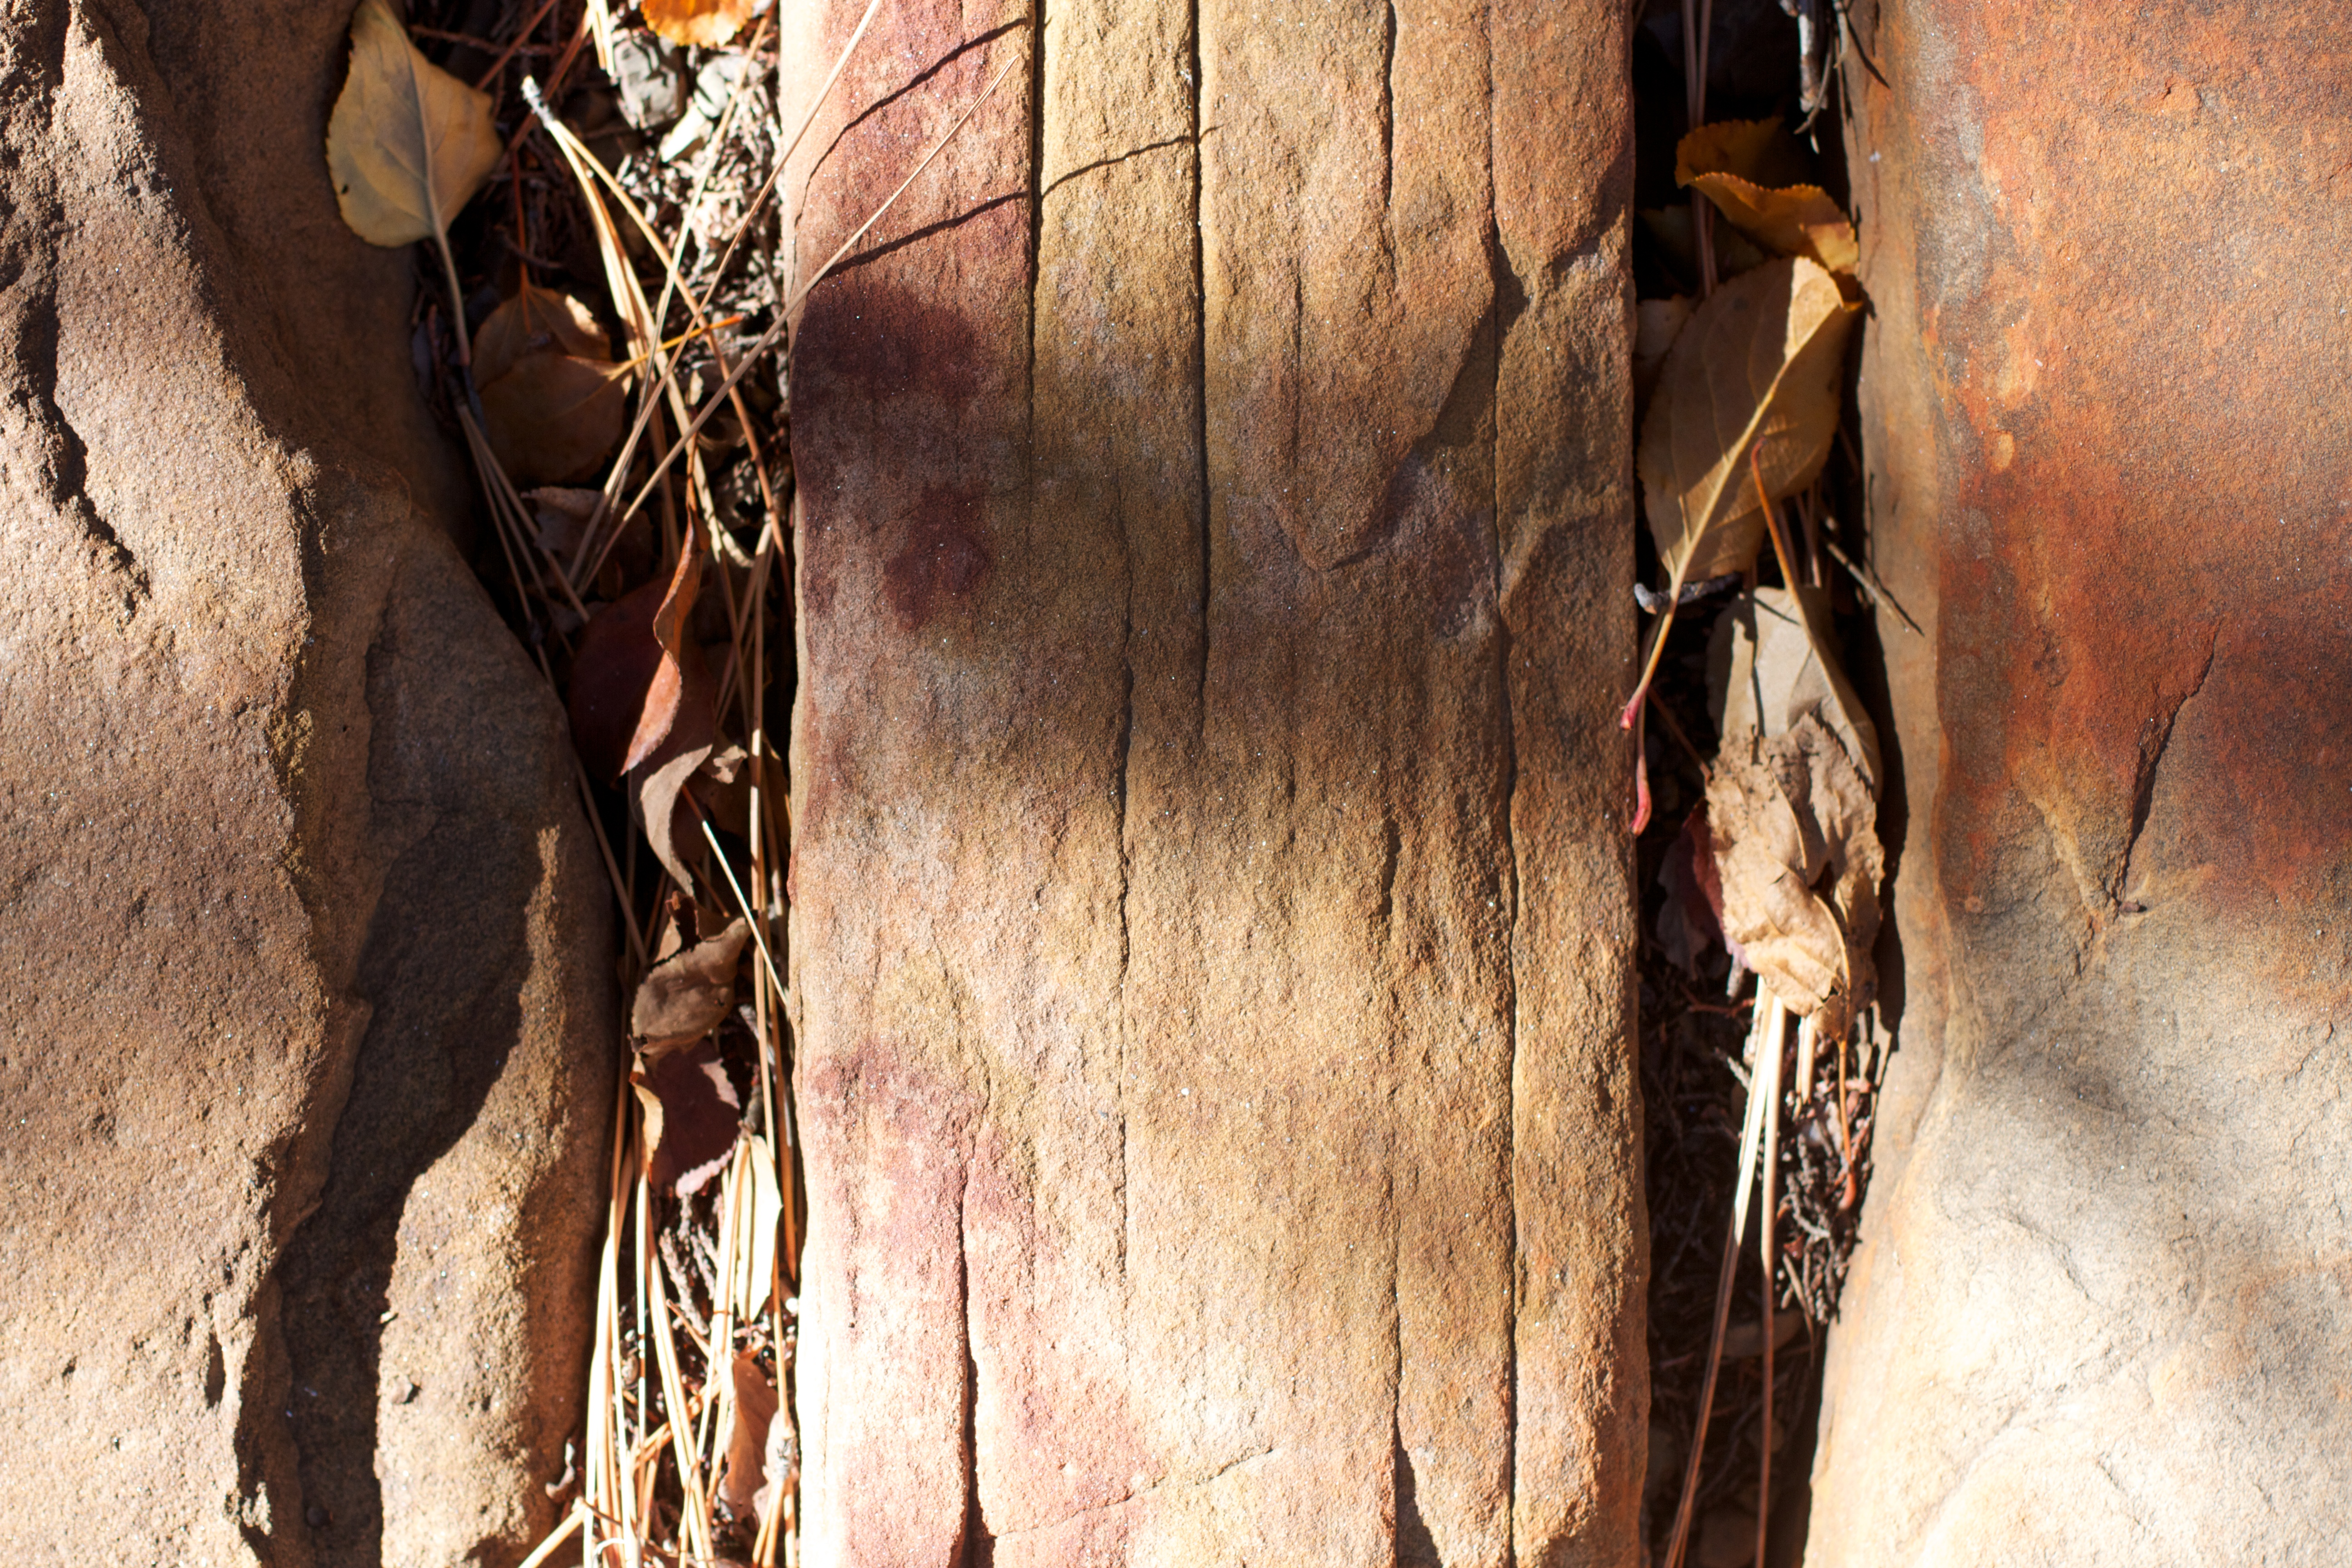
rock, wood, formation, cool image, temple, ancient history